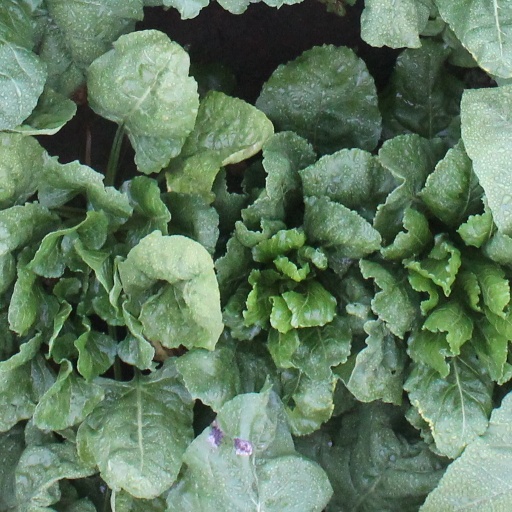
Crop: sugar beet